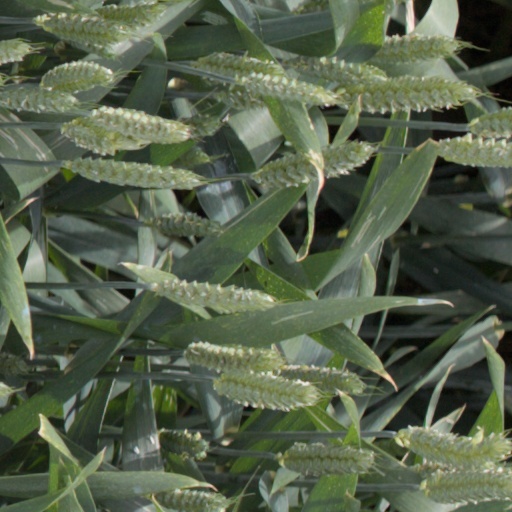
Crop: wheat